Bundesautobahn 999

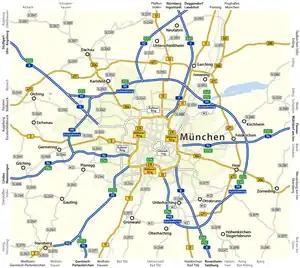
A 999

The project to construct the Mittlerer Ring as an autobahn was not carried out, instead the Bundesstraße 2R now covers most of the planned A 999 trajectory.